Yasmine Hamdan

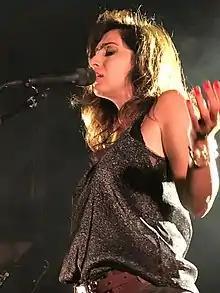
Concert in Berlin, 2017

Entitled "Al Jamilat" ('The Beautiful Ones'), Yasmine Hamdan's second solo album came out in 2017. Recorded in Beirut, Paris and London, it was produced by herself, co-produced by Leo Abrahams and Luke Smith, and features performances by Shahzad Ismaily, Steve Shelley and more. "Jamilat Reprise", an album of reworks by the likes of Acid Arab, Matias Aguayo, Brandt Brauer Frick and several others, came out in 2018.